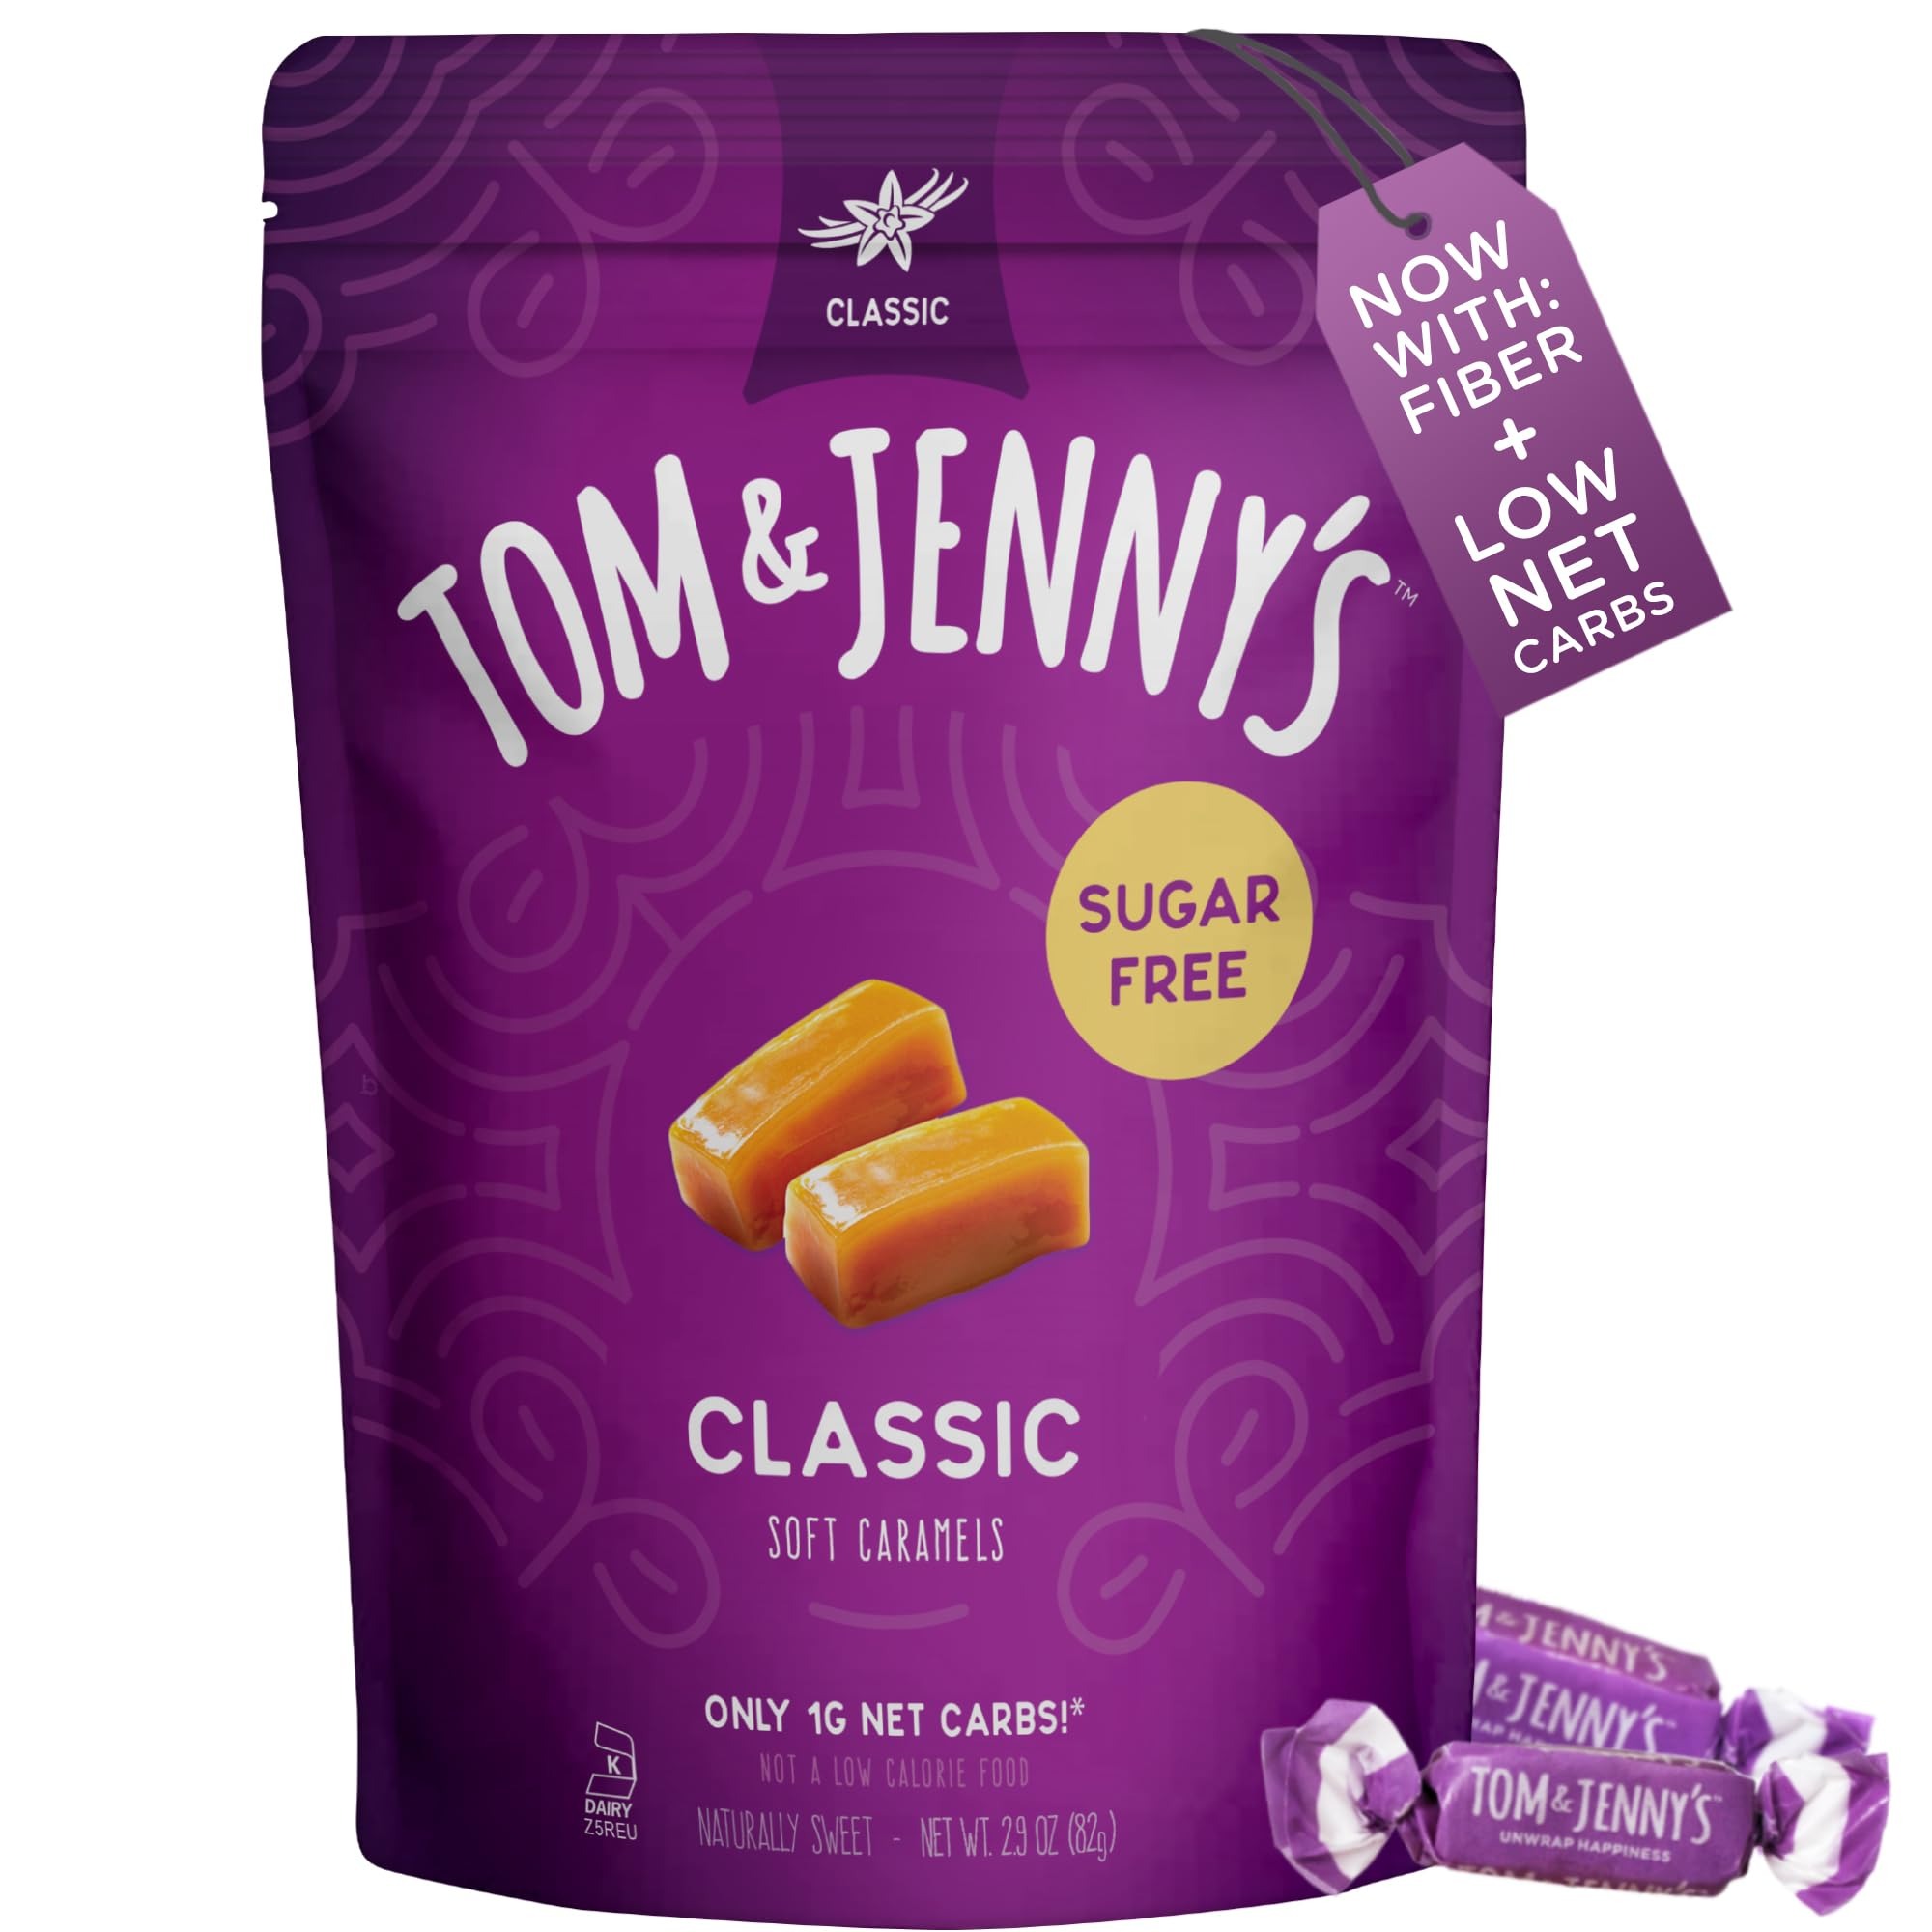
Item Name: Tom & Jenny's Sugar Free Candy Soft Caramels Individually Wrapped - Sea Salt & Vanilla - Low Net Carb Zero Sugar Candy with Xylitol & Maltitol (Classic Chewy Sugar Free Caramel) Keto Candy 1 Pack
Bullet Point 1: INDULGENT SUGAR FREE DELIGHT: Enjoy a guilt-free no sugar candy with Tom & Jenny's Chewy Caramels crafted with low net carbs and zero sugar, making it perfect for sugar & carb conscious lifestyle.
Bullet Point 2: A GUILT-FREE & SUGAR FREE CHEWY CANDY: Our sugar free caramel candy includes fresh, never-powdered cream, natural plant-derived maltitol and xylitol. NO artificial colors, sweeteners, preservatives, or flavors in our caramels.
Bullet Point 3: IRRESISTIBLY DELICIOUS CARAMEL CANDIES: Indulge without worries! Our rich chewy caramels with zero sugar have been carefully hand crafted in small-batch to deliver the flavor that you expect from caramels, with no weird after taste! Individually wrapped candy that's great for sharing or gifting.
Bullet Point 4: TOOTH-FRIENDLY & DENTIST-APPROVED: Our sugar free low carb candy caramels are 60 calories per serving, keto friendly (moderate keto diet), gluten free, and dentist approved with sweeteners that actually reduce acidity and your risk of cavities and tooth decay!
Bullet Point 5: MANUFACTURED IN THE USA WITH LOVE | With domestic and foreign ingredients. This product contains Xylitol and Maltitol: Overeating may cause tummy troubles. Start slowly and allow your body to adjust to the new sweeteners in our sugar free soft candy caramels. Do not feed to pets.
Product Description: Tom & Jenny's Soft Sugar Free Caramel Candy offers a guilt-free indulgence without sacrificing taste. Crafted with the finest ingredients—fresh, never-powdered cream, plant-based sugar alternatives, and all-natural spices—these luscious, creamy caramels are low in net carbs, gluten-free, and keto-friendly. Enjoy the rich, smooth flavor without any weird aftertaste, all while supporting your dental health. Created by Dr. Jenny, a pediatric dentist, these caramels are not only delicious but can help reduce cavities, giving you a truly satisfying treat that's as good for your teeth as it is for your taste buds.<br/><br/> Frequently Searched On Amazon: <br/><br/> keto snacks <br/> low calorie snacks <br/> sugar free chocolate diabetic snacks
Value: 2.9
Unit: Ounce

Price: 13.92